Lancovo

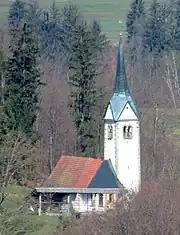
Saint Lambert's Church

There is a church in Lancovo dedicated to St. Lambert. It was originally built in the first half of the 16th century, from which the chancel with ribbed vaulting and late Gothic frescoes remain. The nave was later remodeled in the Baroque style.